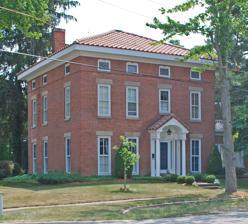
Building: David B. Colwell House
Country: United States of America
Year built: 1870
United States historic place David B. Colwell House U.S. National Register of Historic Places Show map of Michigan Show map of the United States Interactive map showing the location of David B. Colwell House Location 901 S. Leroy St., Fenton, Michigan Coordinates 42°47′16″N 83°42′17″W / 42.78778°N 83.70472°W / 42.78778; -83.70472 ( David B. Colwell House ) Area less than one acre Built 1870 ( 1870 ) Built by David B. Colwell Architectural style Italianate MPS Genesee County MRA NRHP reference No. 82000506 Added to NRHP November 26, 1982 The David B. Colwell House is a single family home located at 901 South Leroy Street in Fenton, Michigan . It was listed on the National Register of Historic Places in 1982. History David B. Colwell and Edwin Adams owned and operated the Fenton Flour Mills. In 1870, Colwell built this house for his family. In 1880, he bought out his partner, and continued to operate the flour mill on his own. Description The David B. Colwell House is a two-and-one-half story square brick Italianate house with a small, one-story addition constructed some time in the twentieth century. The front facade has a Classical gabled portico over an entry door with sidelights and an entablature. The windows on the first and second floor are four-over-four double hung sash units, placed symmetrically. Windows have stone lug sills and lintels. A brick beltcourse separates the second and attic stories. The attic story has small rectangular windows located in the frieze. The house has a low-pitched hip roof with overhanging eaves, covered with light red tiles added at a later date. References